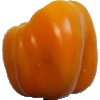
Label: Pepper Yellow 1